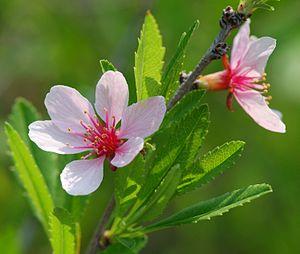
Prunus tenella, jardin des Plantes de Paris
Prunus tenella, l'amandier nain, est un arbre de la famille des Rosaceae et du genre Prunus.